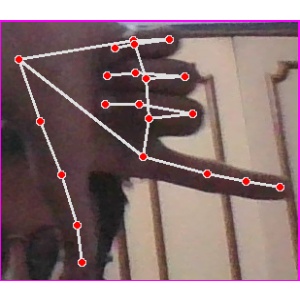
अक्षर: ख